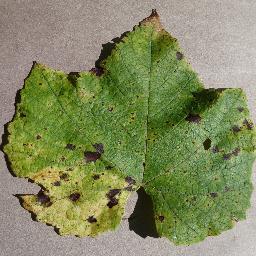
Label: Grape___Leaf_blight_(Isariopsis_Leaf_Spot)